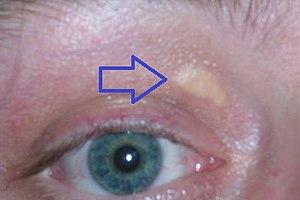
Le xanthelasma est un dépôt lipidique de couleur chamois apparaissant sur la paupière au niveau de l'angle nasal de l'œil ; ce peut être un signe d'hypercholestérolémie ou le résultat d'une prédisposition génétique sans relation avec un problème de cholestérol.
L’hypercholestérolémie familiale est une maladie génétique responsable d'une augmentation importante des taux sanguins de cholestérol. Le risque principal est la survenue de maladies cardio-vasculaires à un âge plus jeune que pour le reste de la population.